Complementarity plot

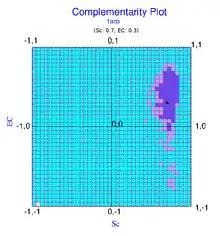
CP

In contrast to the residue-wise plots, there is also a variant available for the Complementarity Plot, namely CP for plotting single Sc, EC values for the protein-protein interface and adjudging thereby the quality of the complex atomic structure (either experimentally solved or computationally built) therein. Sc, EC are shape and electrostatic complementarities computed for 'interacting protein-protein surfaces' originally proposed by Peter Colman and co-workers in the 1990s. CPdock was primarily developed as a scoring function to serve as an initial filter in protein-protein docking and can be a very helpful tool in protein design - as has lately been demonstrated in COVID-research both in scoring as well as in the evaluation of docked complexes to eliminate the effect of co-substrate binding in a targeted inhibitor binding.